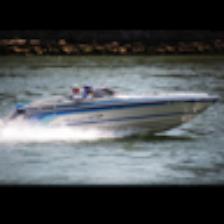
Label: NonHuman